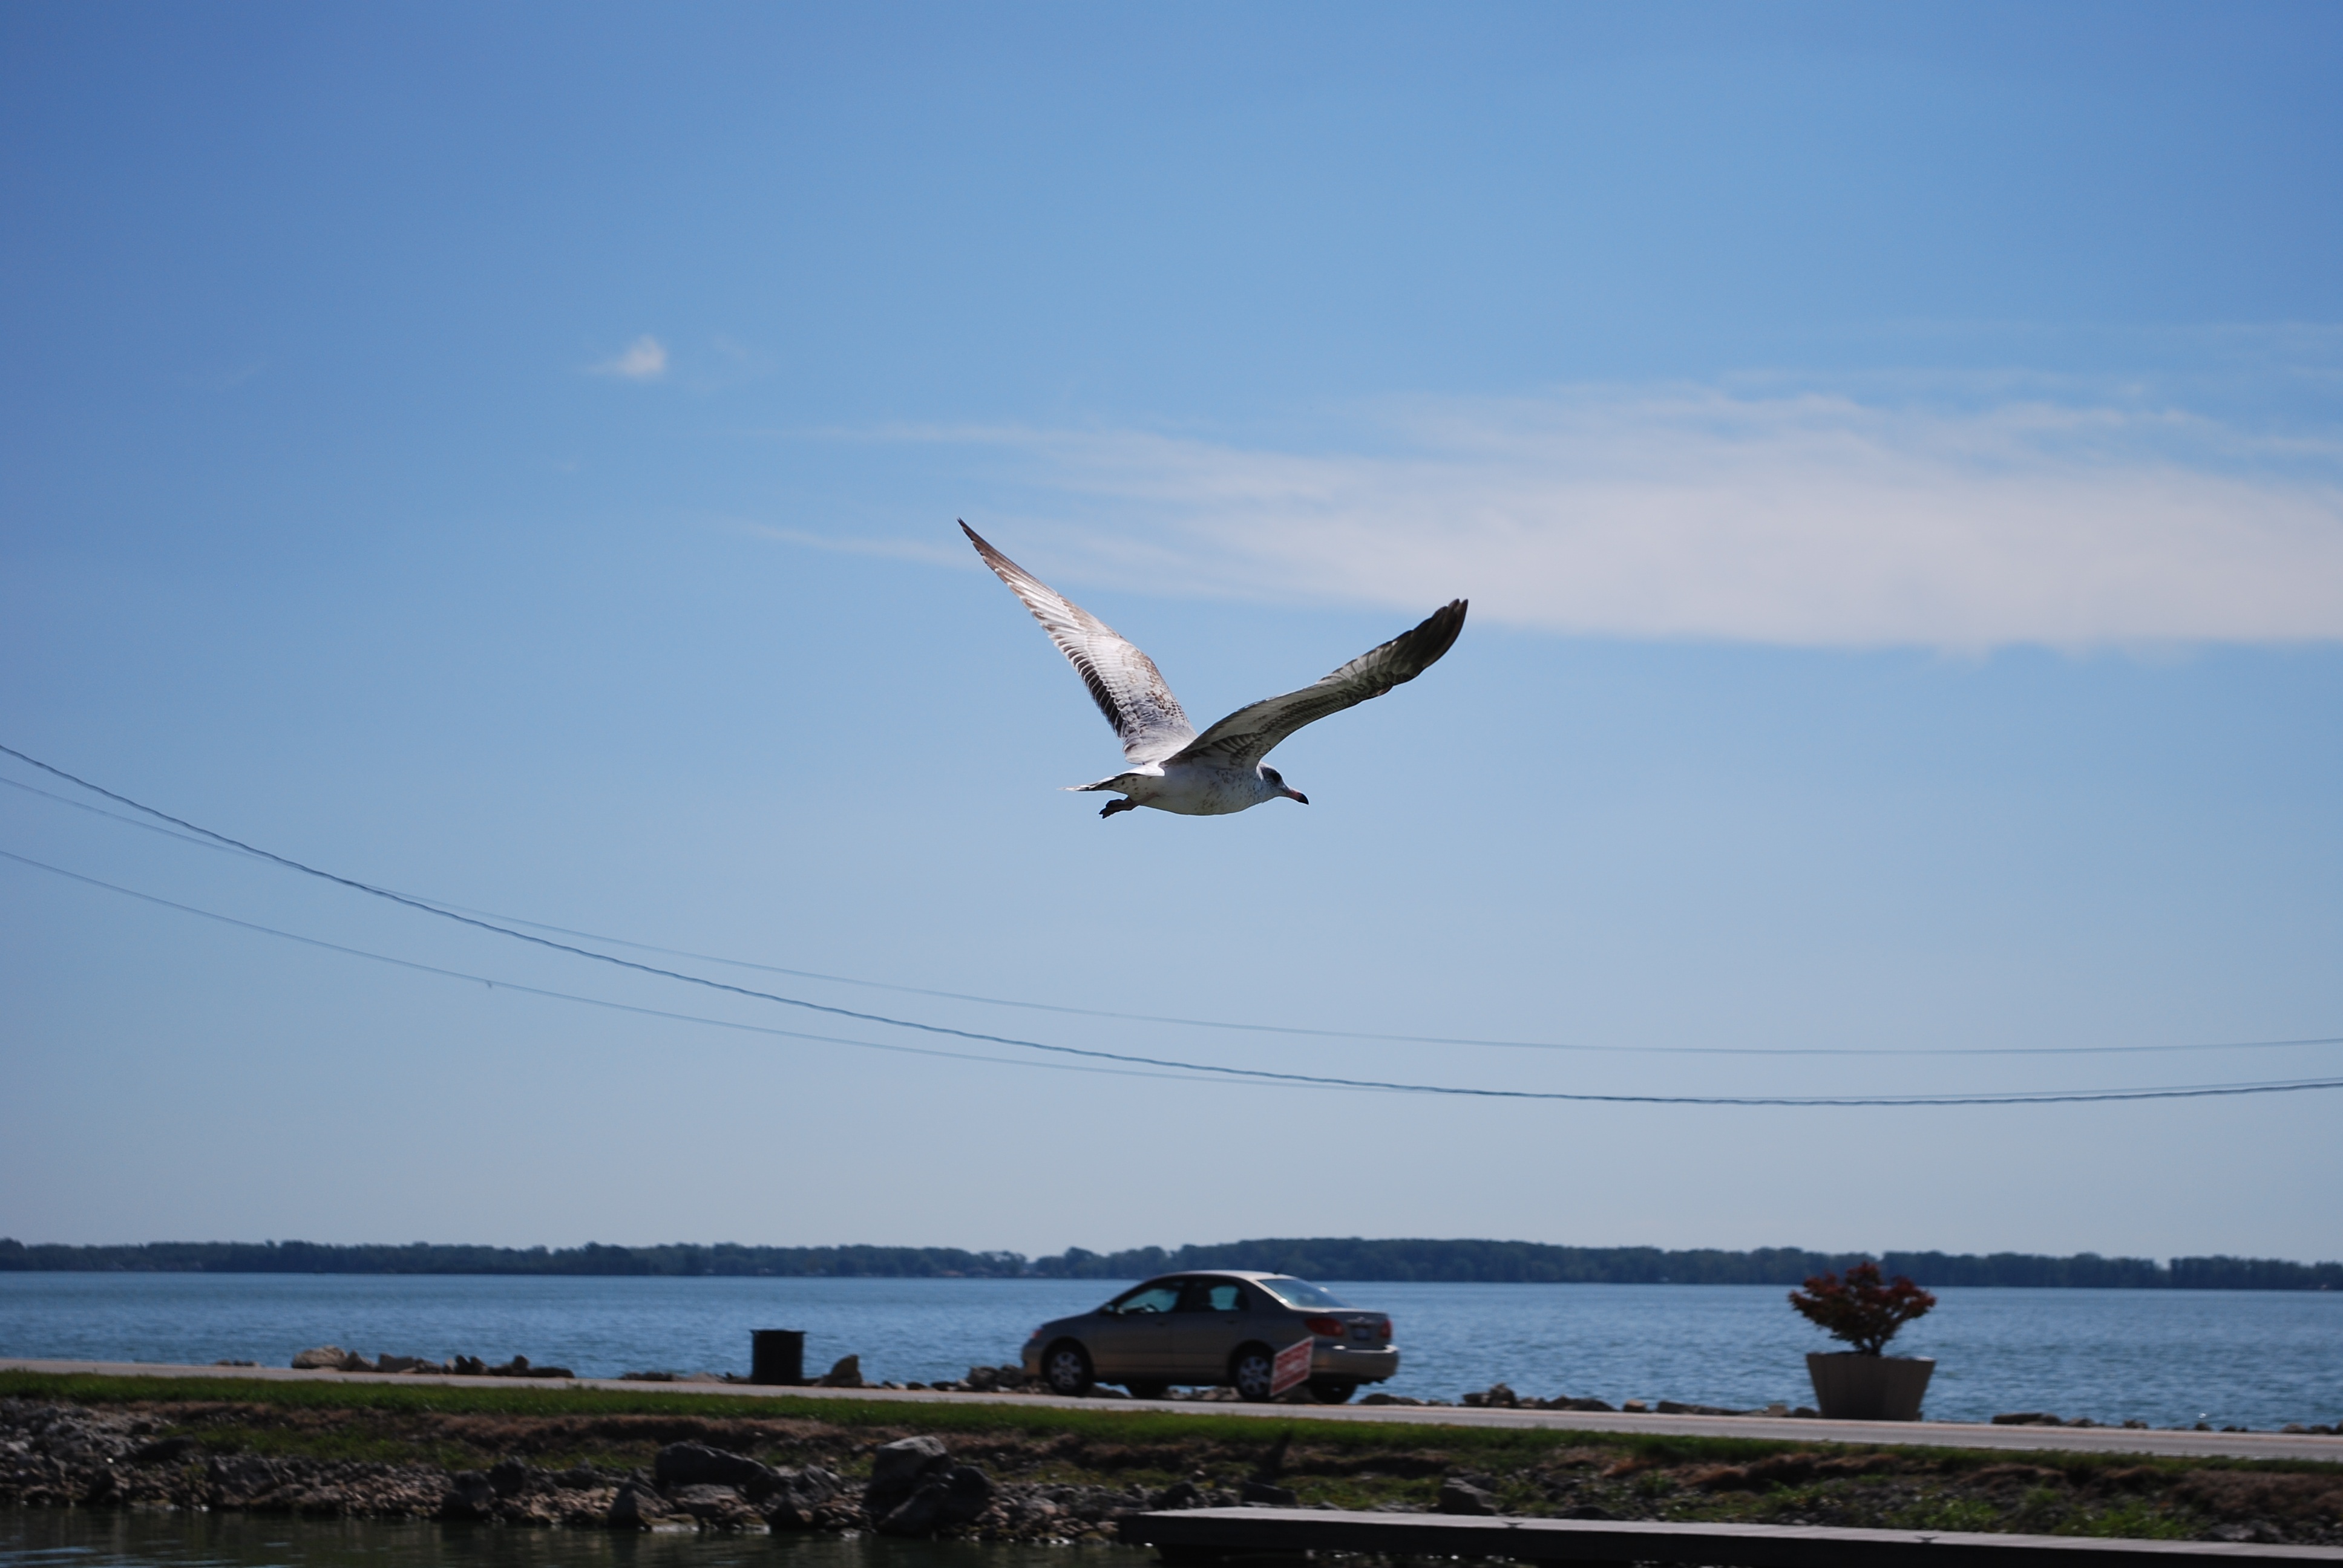
sea, coast, nature, bird, wing, animal, pelican, seabird, flying, summer, seaside, wildlife, gull, flight, holidays, vertebrate, charadriiformes